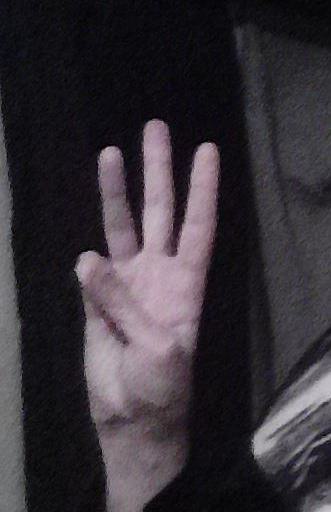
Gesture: three